Milton, New South Wales

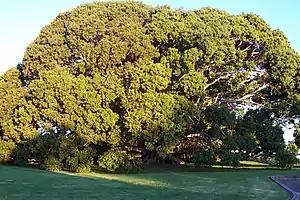
The fig tree ("ficus obliqua") in Mick Ryan Park

Milton Theatre was originally built in 1927 as the Milton School of Arts and later used as a picture theatre before closing in 1993. The building was subsequently restored and now operates as a 200-seat venue hosting community performances, as well as visiting national and overseas artists. A grand reopening gala concert in July 1998 relaunched the theatre following a $460,000 renovation. The theatre also contains a recording studio and is managed by a community committee in cooperation with the Shoalhaven City Council. Notable artists who have performed at the theatre include Justin Townes Earle, Muddy Waters, Eric Bogle, Sarah Blasko and former Hunters & Collectors front man Mark Seymour who described it as the best live venue on the South Coast.